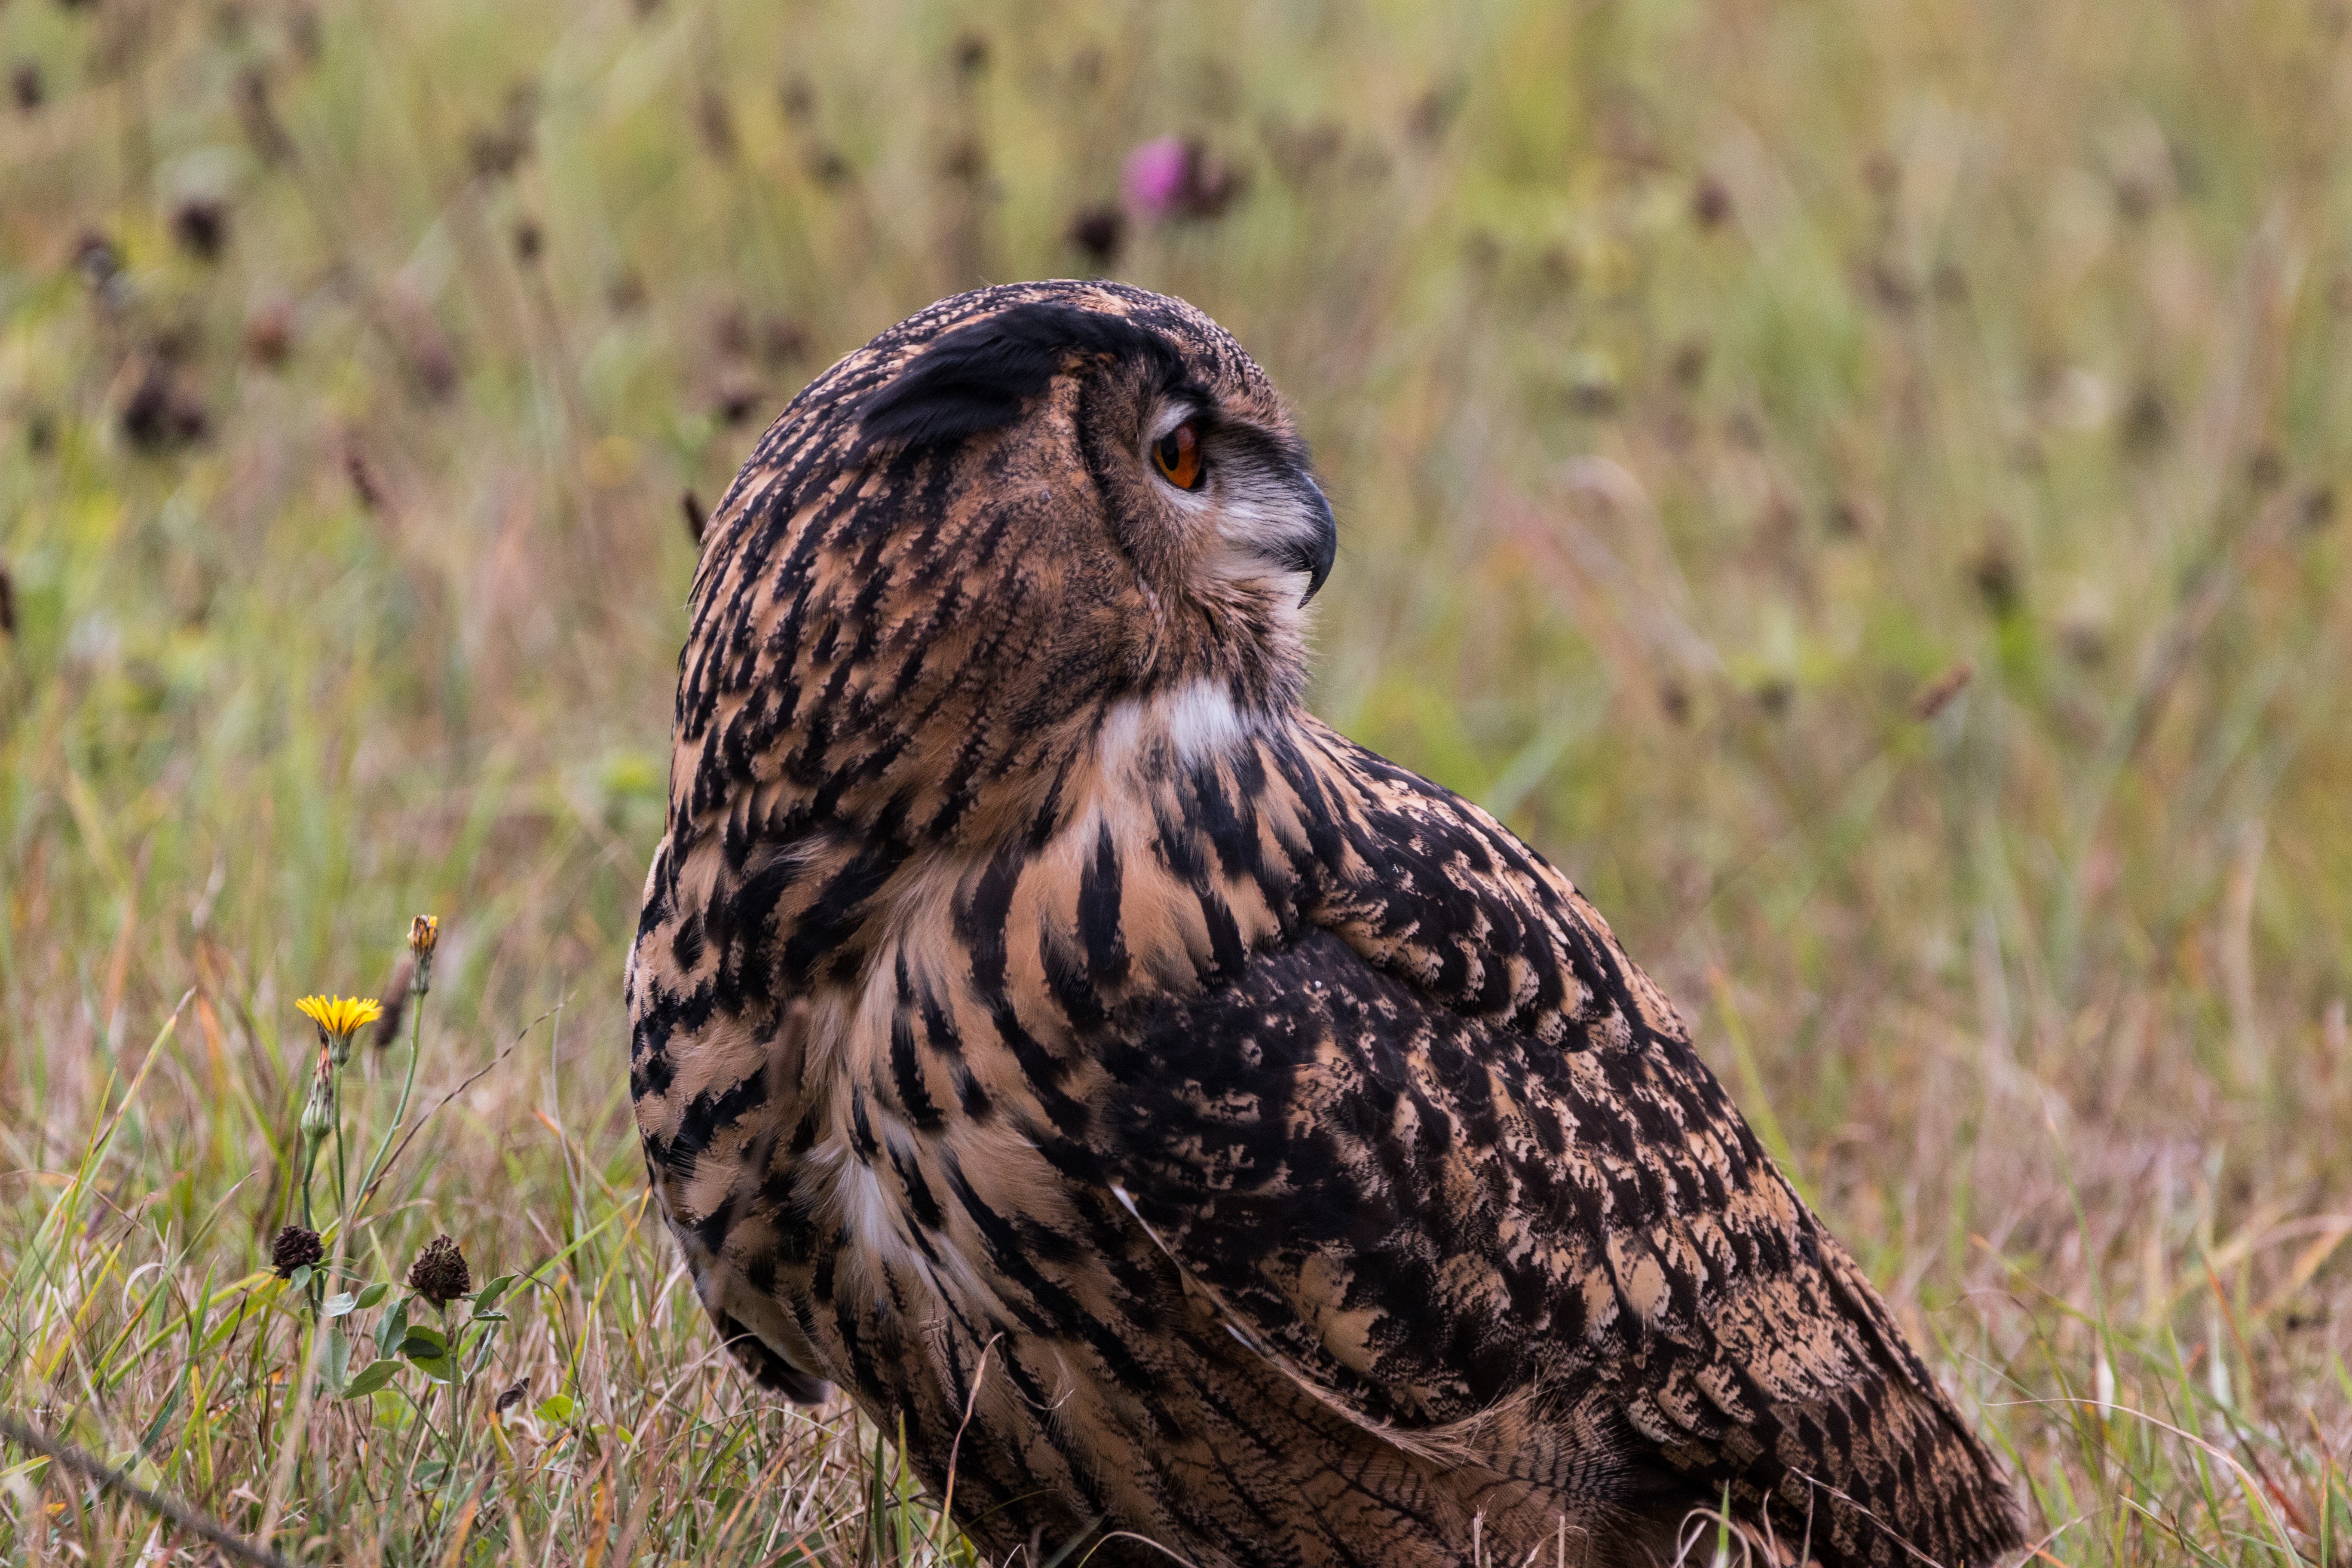
nature, bird, prairie, fly, wildlife, beak, eagle, hawk, owl, feather, fauna, raptor, bird of prey, birds, vertebrate, wild bird, falcon, buzzard, eagle owl, bubo bubo